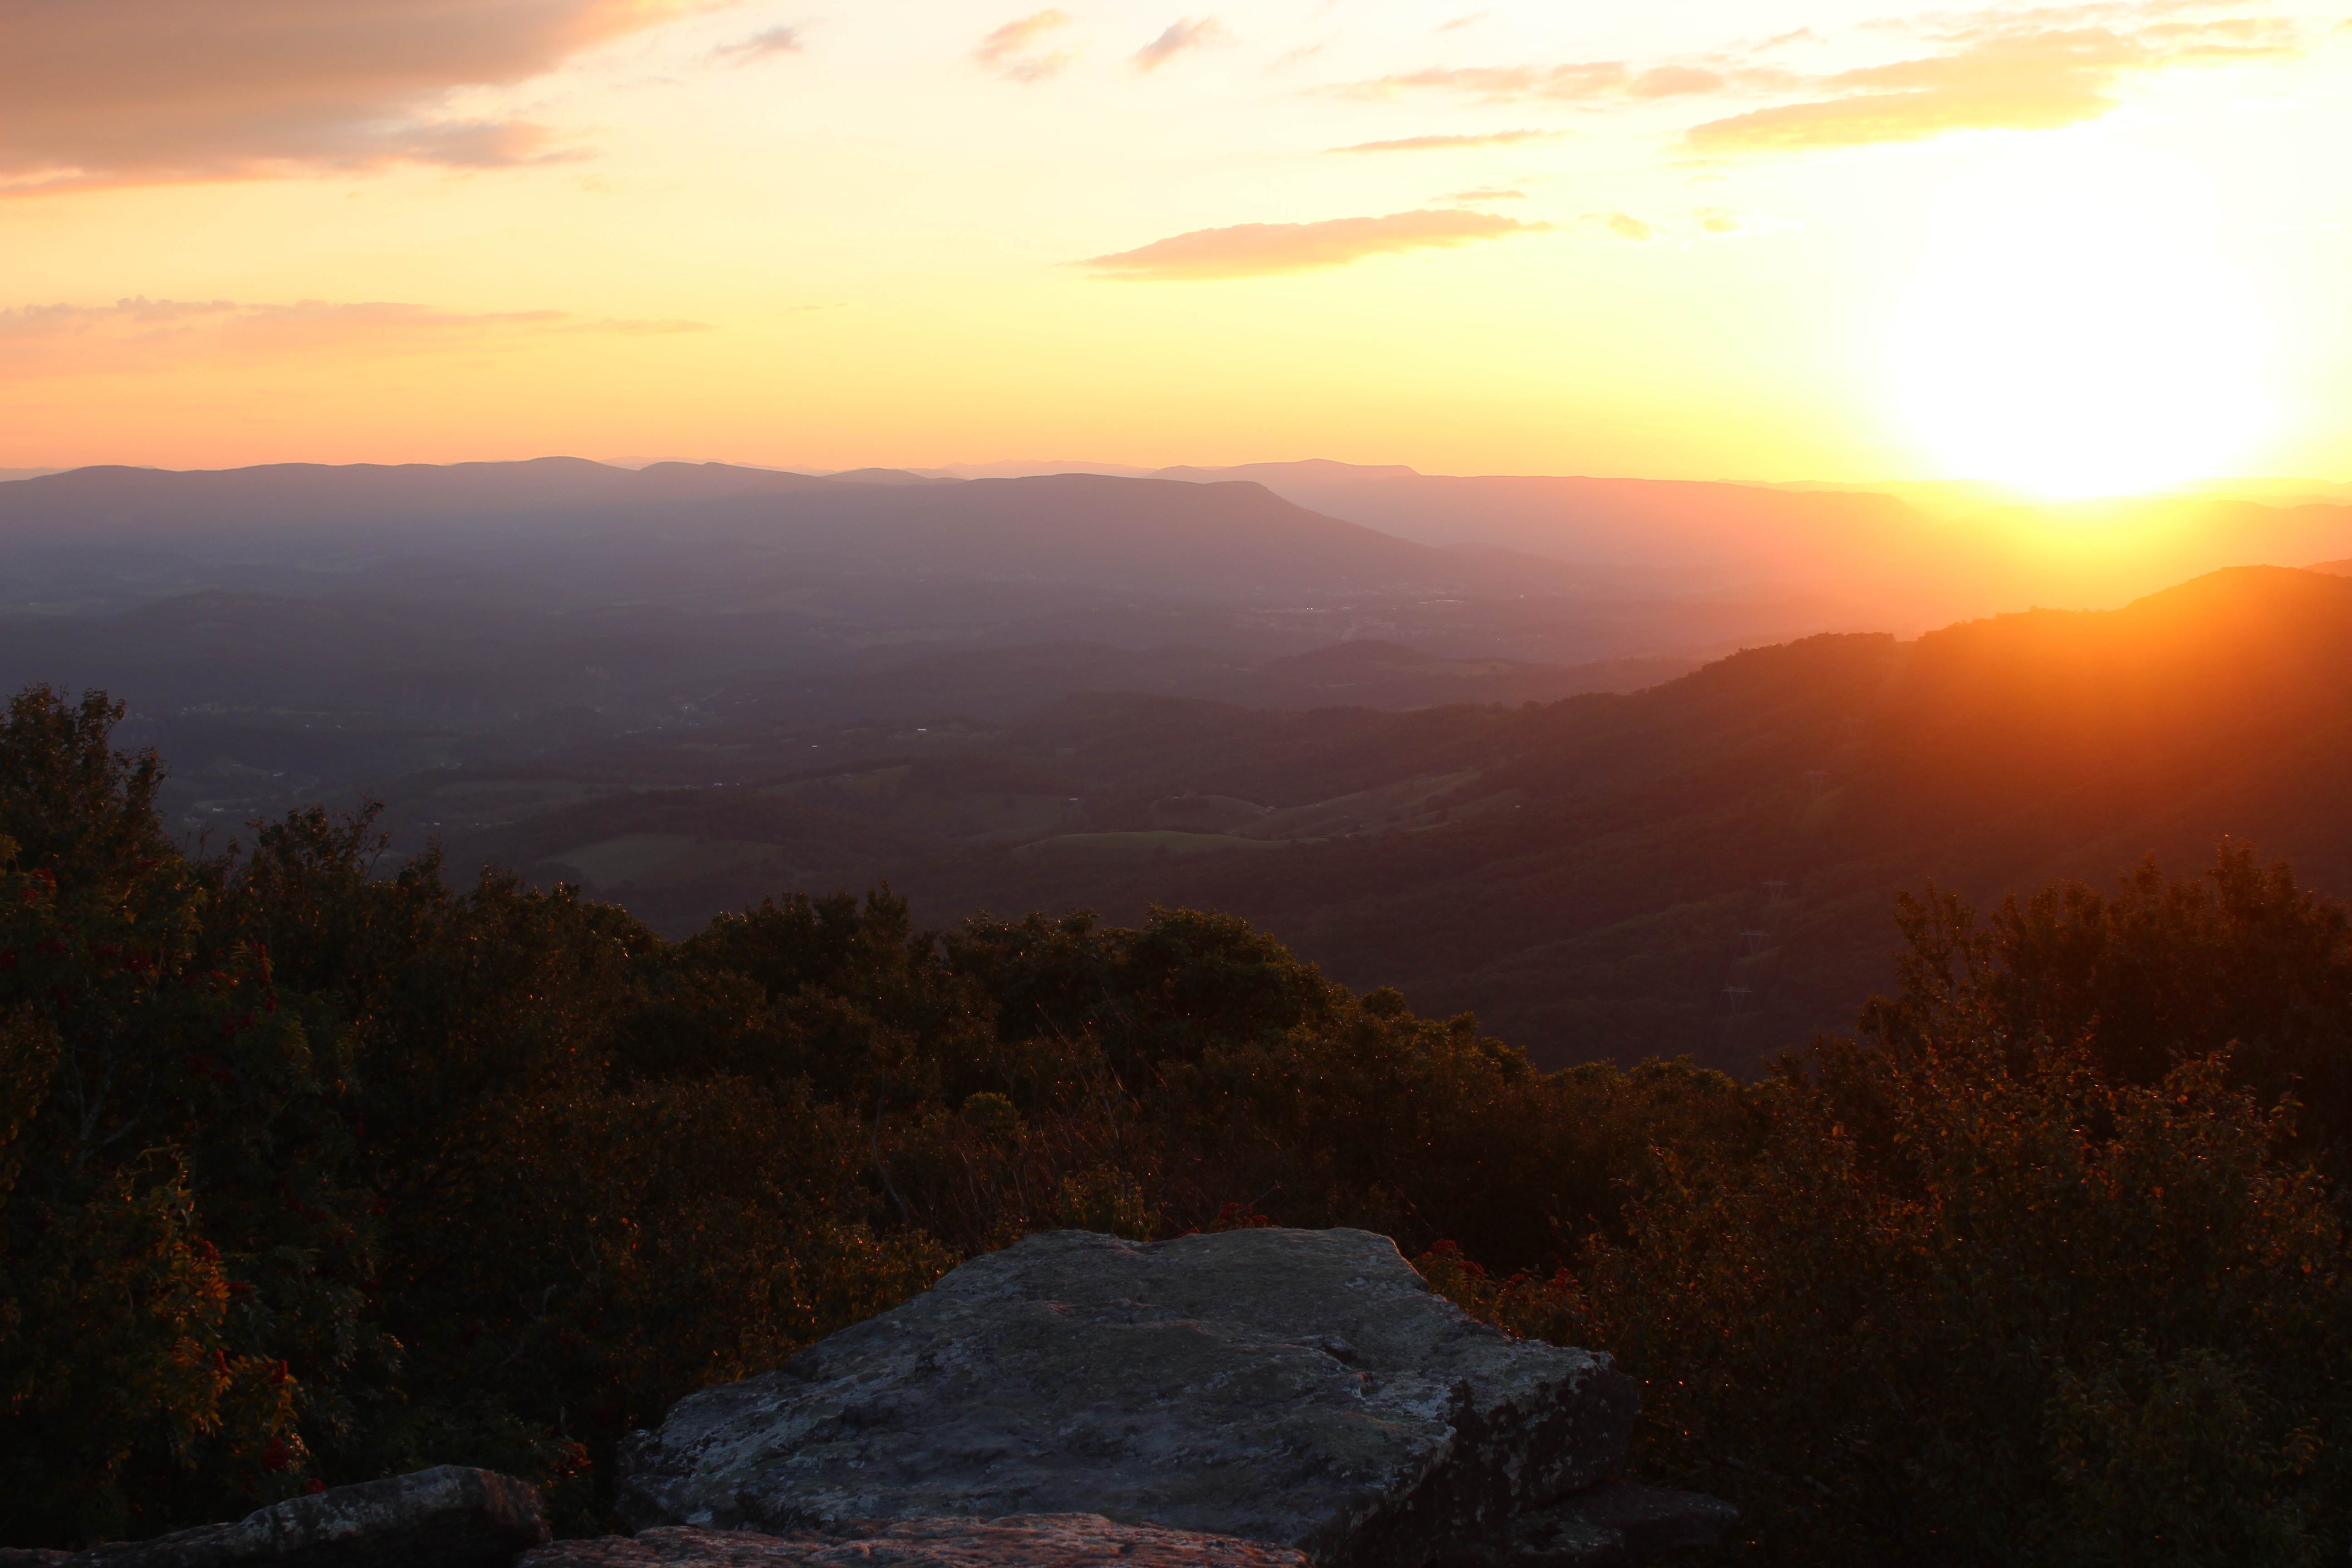
landscape, nature, wilderness, mountain, cloud, sunrise, sunset, sunlight, morning, hill, dawn, mountain range, dusk, evening, landform, atmospheric phenomenon, mountainous landforms